Uroš Slokar

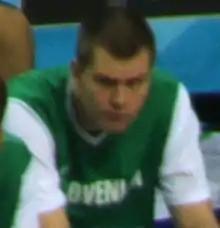

Uroš Slokar (born May 14, 1983) is a Slovenian former professional basketball player who last played for Pallacanestro Cantù of the Lega Basket Serie A.